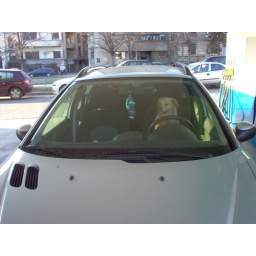
I just thought it was funny that the dog was in the driver's seat (in a gas station, not actually driving!)